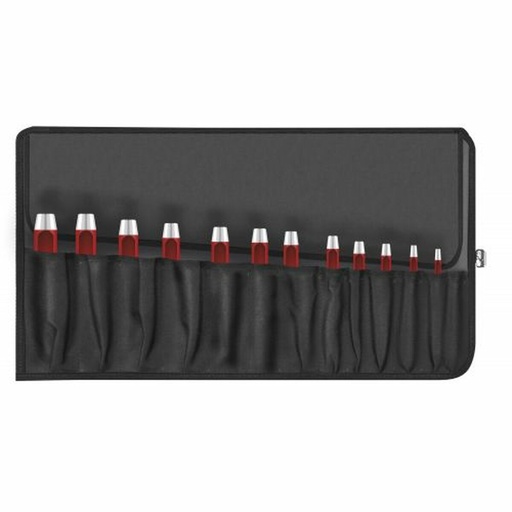
Saca-rolhas Paffrath DIN 7200 B 250 mm 10 Peças
Se gosta de tratar de cada detalhe do seu lar e estar na moda em produtos que lhe vão facilitar a vida, compre Saca-rolhas Paffrath DIN 7200 B 250 mm 10 Peças ao melhor preço. Tipo: Saca-rolhas Cor: Vermelho Número de peças: 10 Peças Forma: Cilíndrico Diâmetro aprox.: 3-5-7-8-10-13-16-19-22-25 mm Tamanho: 250 mm Material: Aço
Brand: Paffrath
Category: Home & Garden > Kitchen & Dining > Barware > Corkscrews > Twist Corkscrews